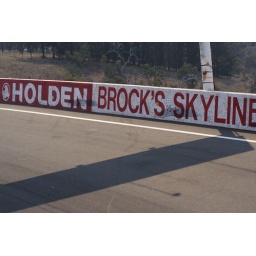
This is just one section of the wall across the top of the mountain which was covered in tributes to Peter Brock.